Hungarian Revolution of 1848

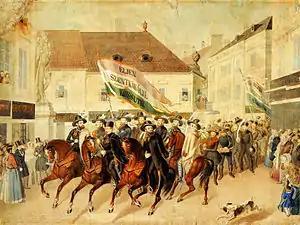
A parliamentary election campaign of a candidate

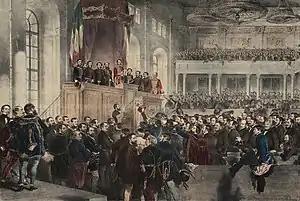
5 July 1848: The opening ceremony of the first parliament, which was based on popular representation. The members of the first responsible government are on the balcony.

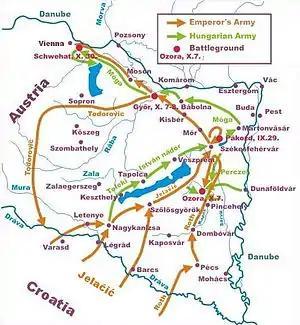
Jelačić's attacks in the last quarter of 1848

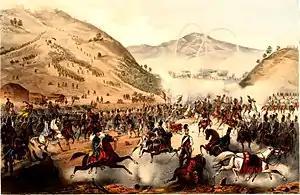
Battle of Pákozd was a draw that pushed the loyalist Croatian forces towards Vienna and away from Pest.

On 17 March 1848 the Emperor assented and Batthyány created the first Hungarian responsible government. On 23 March 1848, as head of government, Batthyány commended his government to the Diet.